Hudson River

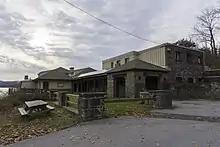
The Norrie Point Environmental Center in Staatsburg, headquarters of the Hudson River National Estuarine Research Reserve

Starting in the 20th century, the technological requirements needed to build large crossings across the river were met. This was especially important by New York City, as the river is fairly wide at that point. In 1927, the Holland Tunnel opened between New Jersey and Lower Manhattan. The tunnel was the longest underwater tunnel in the world at the time, and used an advanced system to ventilate the tunnels and prevent the build-up of carbon monoxide. The original upper level of the George Washington Bridge and the first tube of the Lincoln Tunnel followed in the 1930s. Both crossings were later expanded to accommodate extra traffic: the Lincoln Tunnel in the 1940s and 1950s, and the George Washington Bridge in the 1960s. In 1955, the original Tappan Zee Bridge was built over one of the widest parts of the river, from Tarrytown to Nyack.